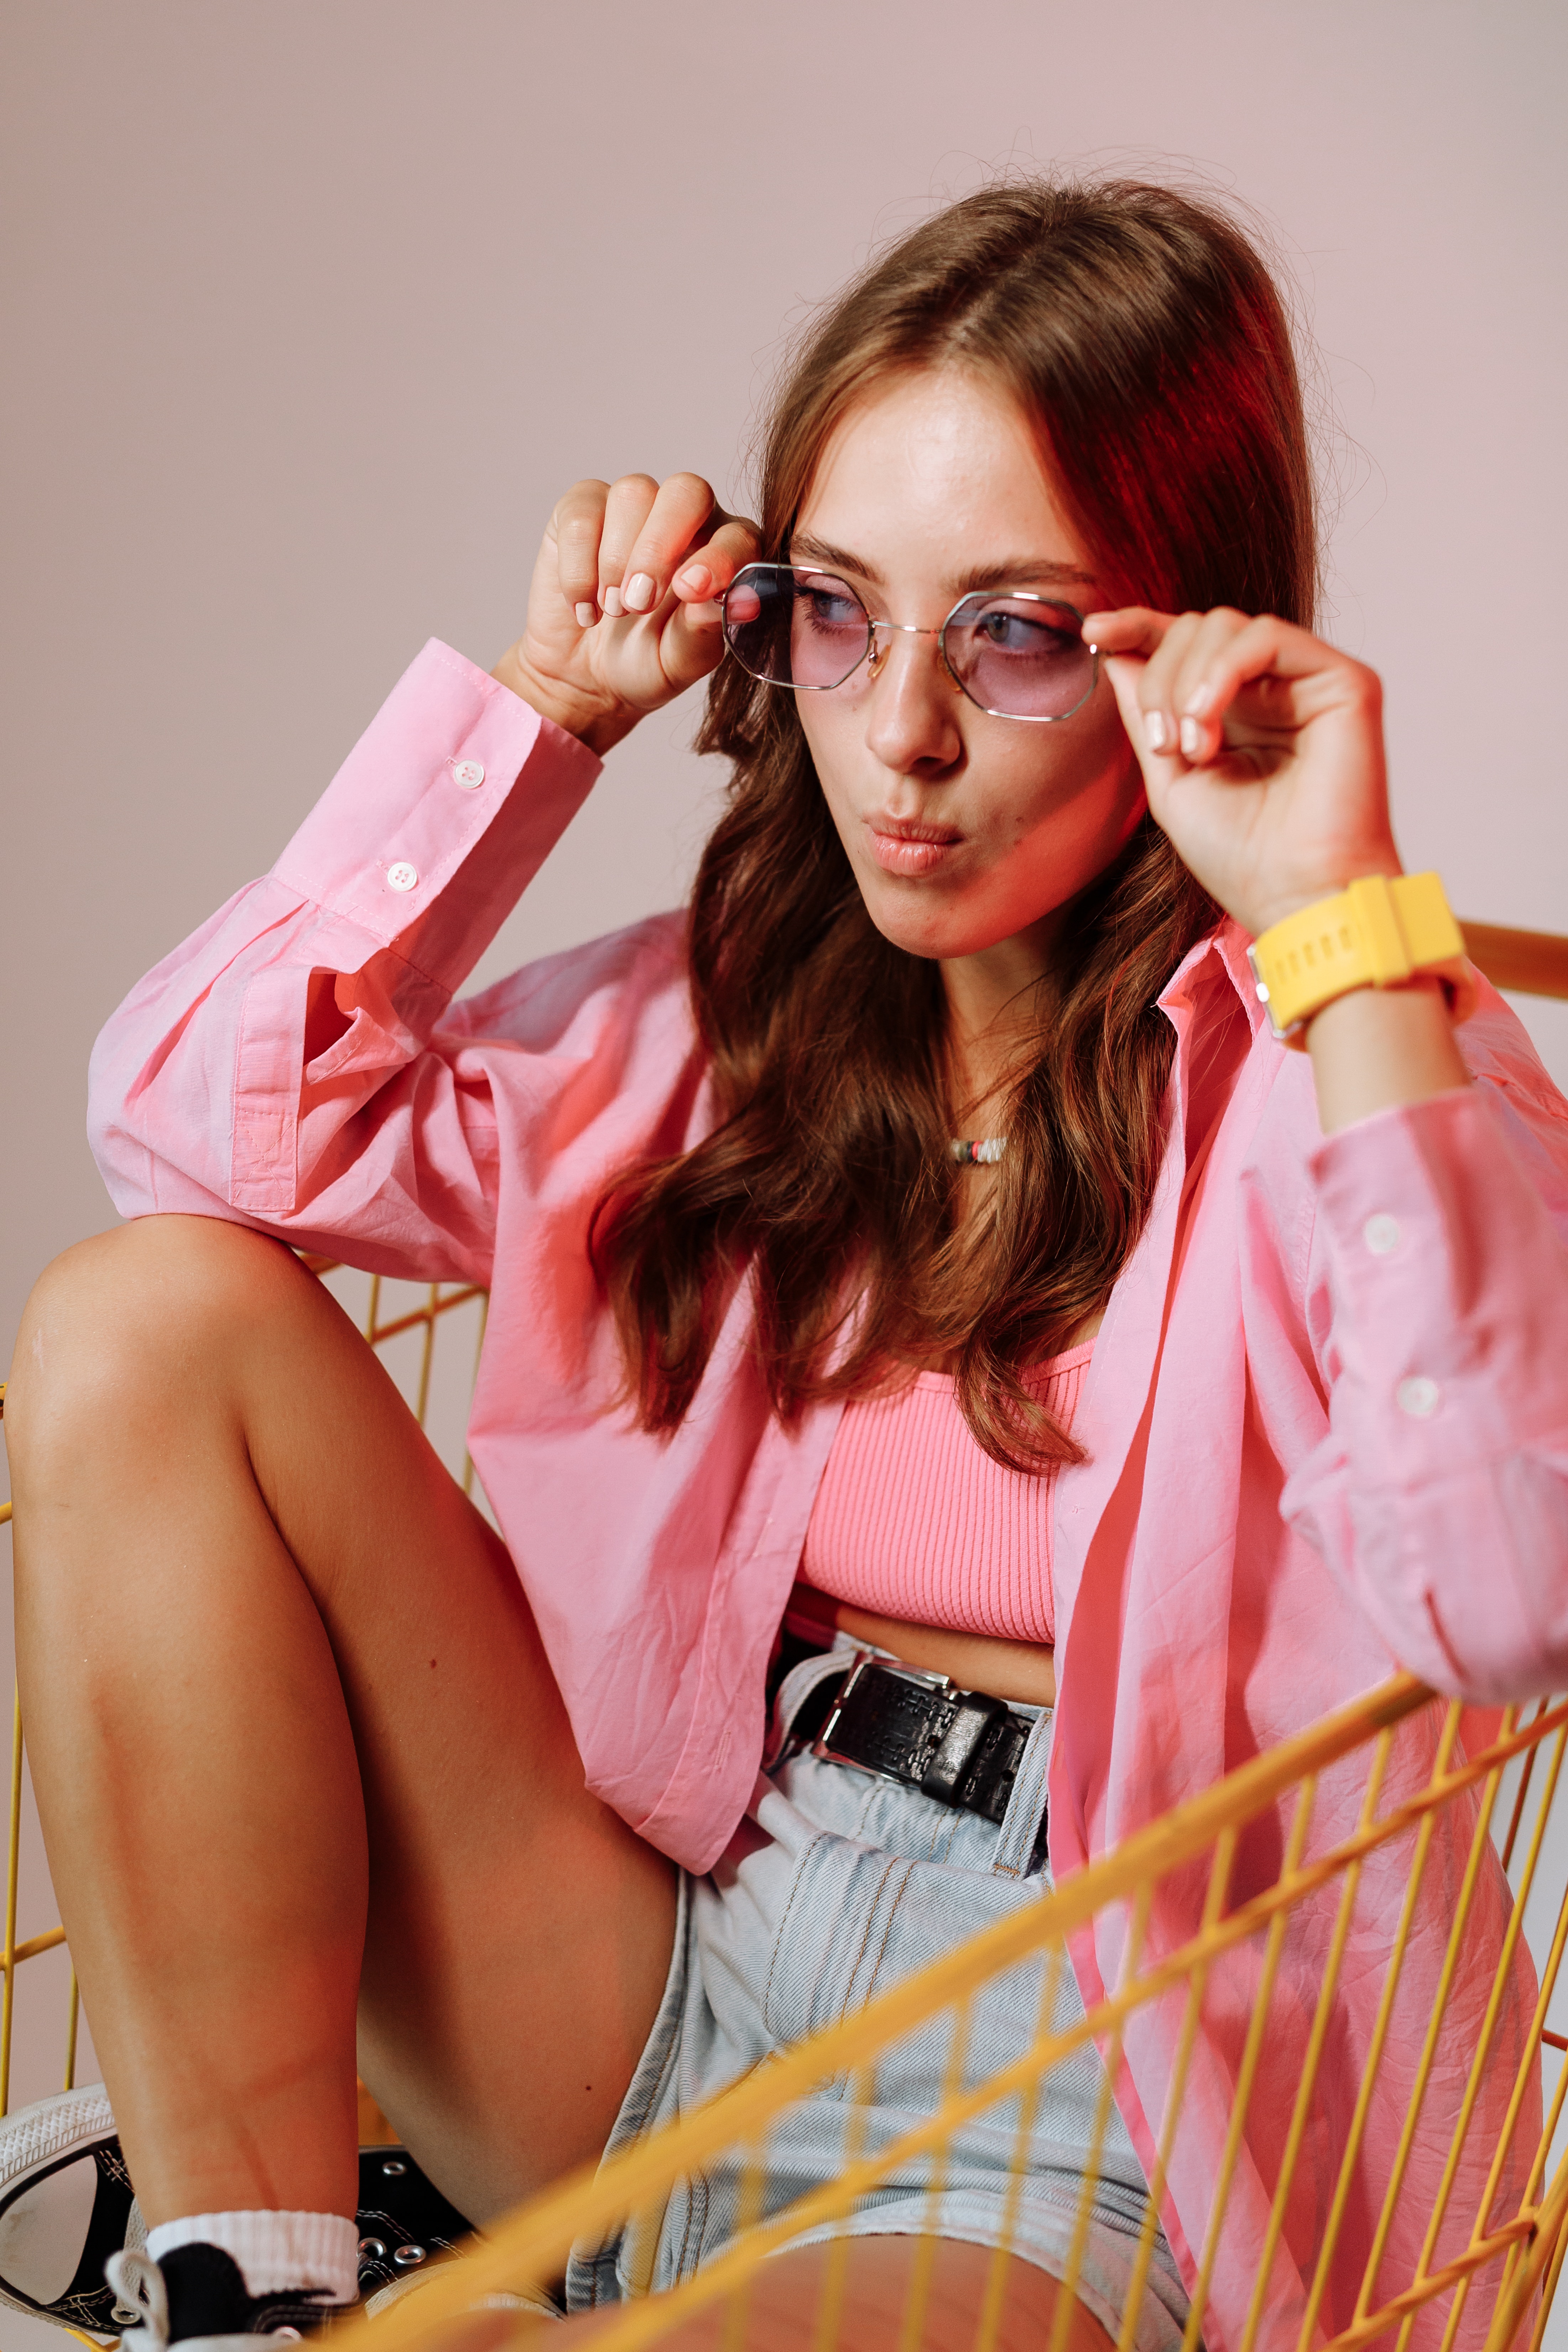
woman, clothing, skin, lip, shoulder, facial expression, vision care, human, neck, fashion, eyewear, sleeve, orange, gesture, finger, thigh, pink, happy, fashion design, black hair, long hair, jewellery, necklace, human leg, knee, brown hair, magenta, street fashion, event, sitting, fashion accessory, tableware, fun, bracelet, peach, bag, personal protective equipment, costume, pattern, abdomen, photo shoot, portrait photography, japanese idol, sandal, chair, belt